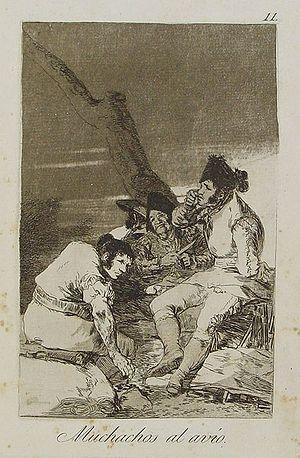
L'eau-forte Muchachos al avío est une gravure de la série Los caprichos du peintre espagnol Francisco de Goya. Elle porte le numéro onze dans la série des 80 gravures. Elle a été publiée en 1799.